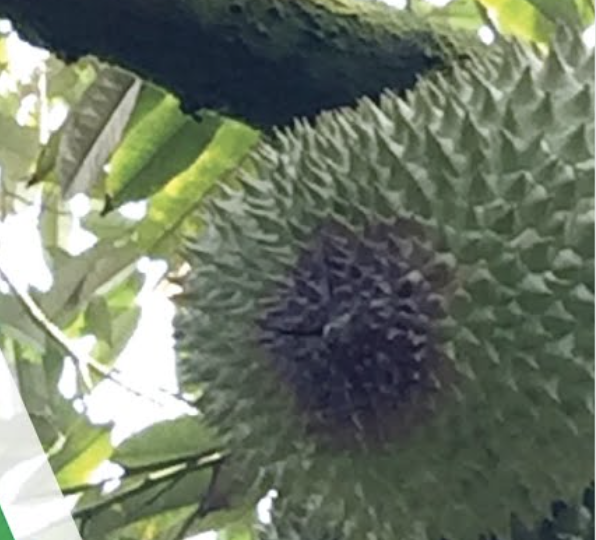
Label: fruit_rot